Plestiodon egregius

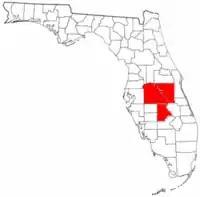
Bluetail mole skink distribution

The bluetail mole skink is a small, shiny, cylindrical lizard of a brownish color. Juveniles usually have a blue tail which makes up slightly more than half of the animal's total length. Regenerated tails and the tails of older individuals are typically pinkish. The legs are somewhat reduced in size and are used only during surface locomotion, not when the animal "swims" through the sand (Christman 1992). During the breeding season, males develop a colorful orange pattern on their sides.